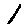
Label: 1